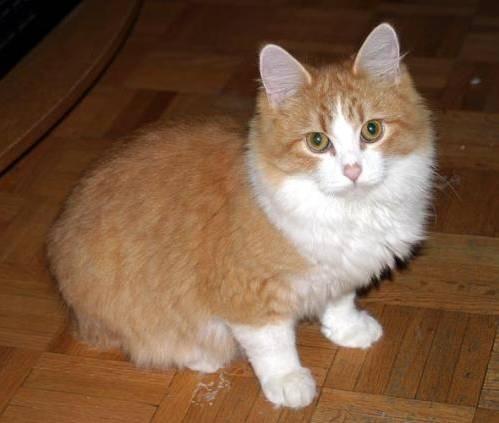
cat